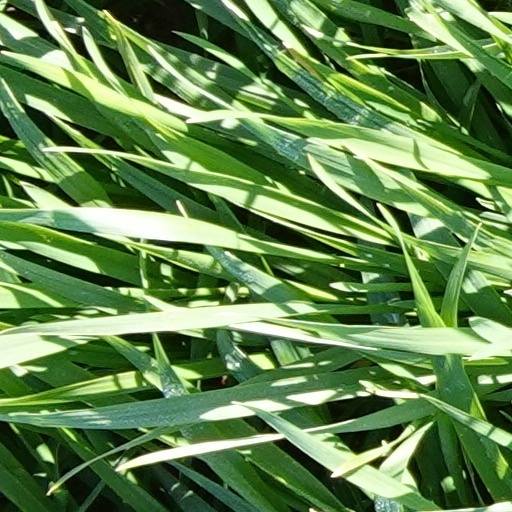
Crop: wheat